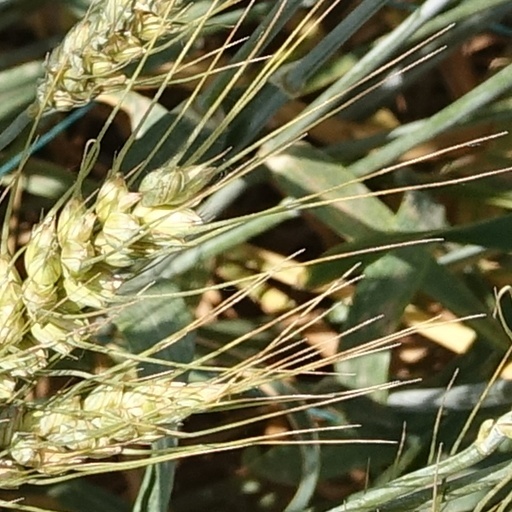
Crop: wheat